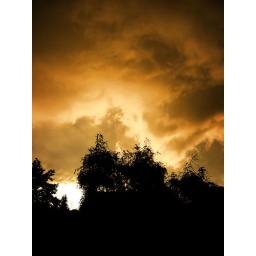
Yellow sky - seen from our balcony in Erlangen, Germany